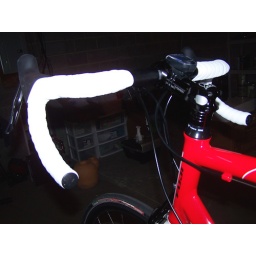
I really like how the black housing looked compared to the gray ones, and I like how all the cables run under the bar tape.